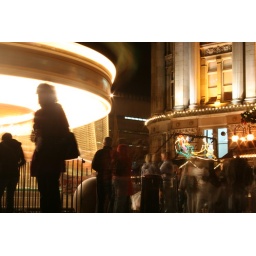
This was taken on a long exposure, i love the effect of the carousel and the person standing in front.